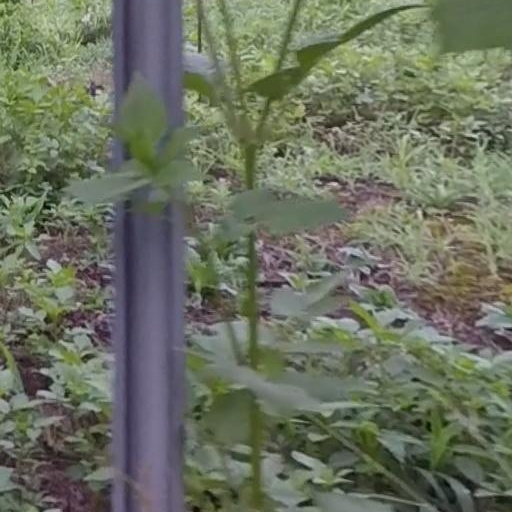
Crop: grape